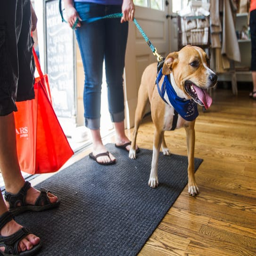
a dog walks in with their owners